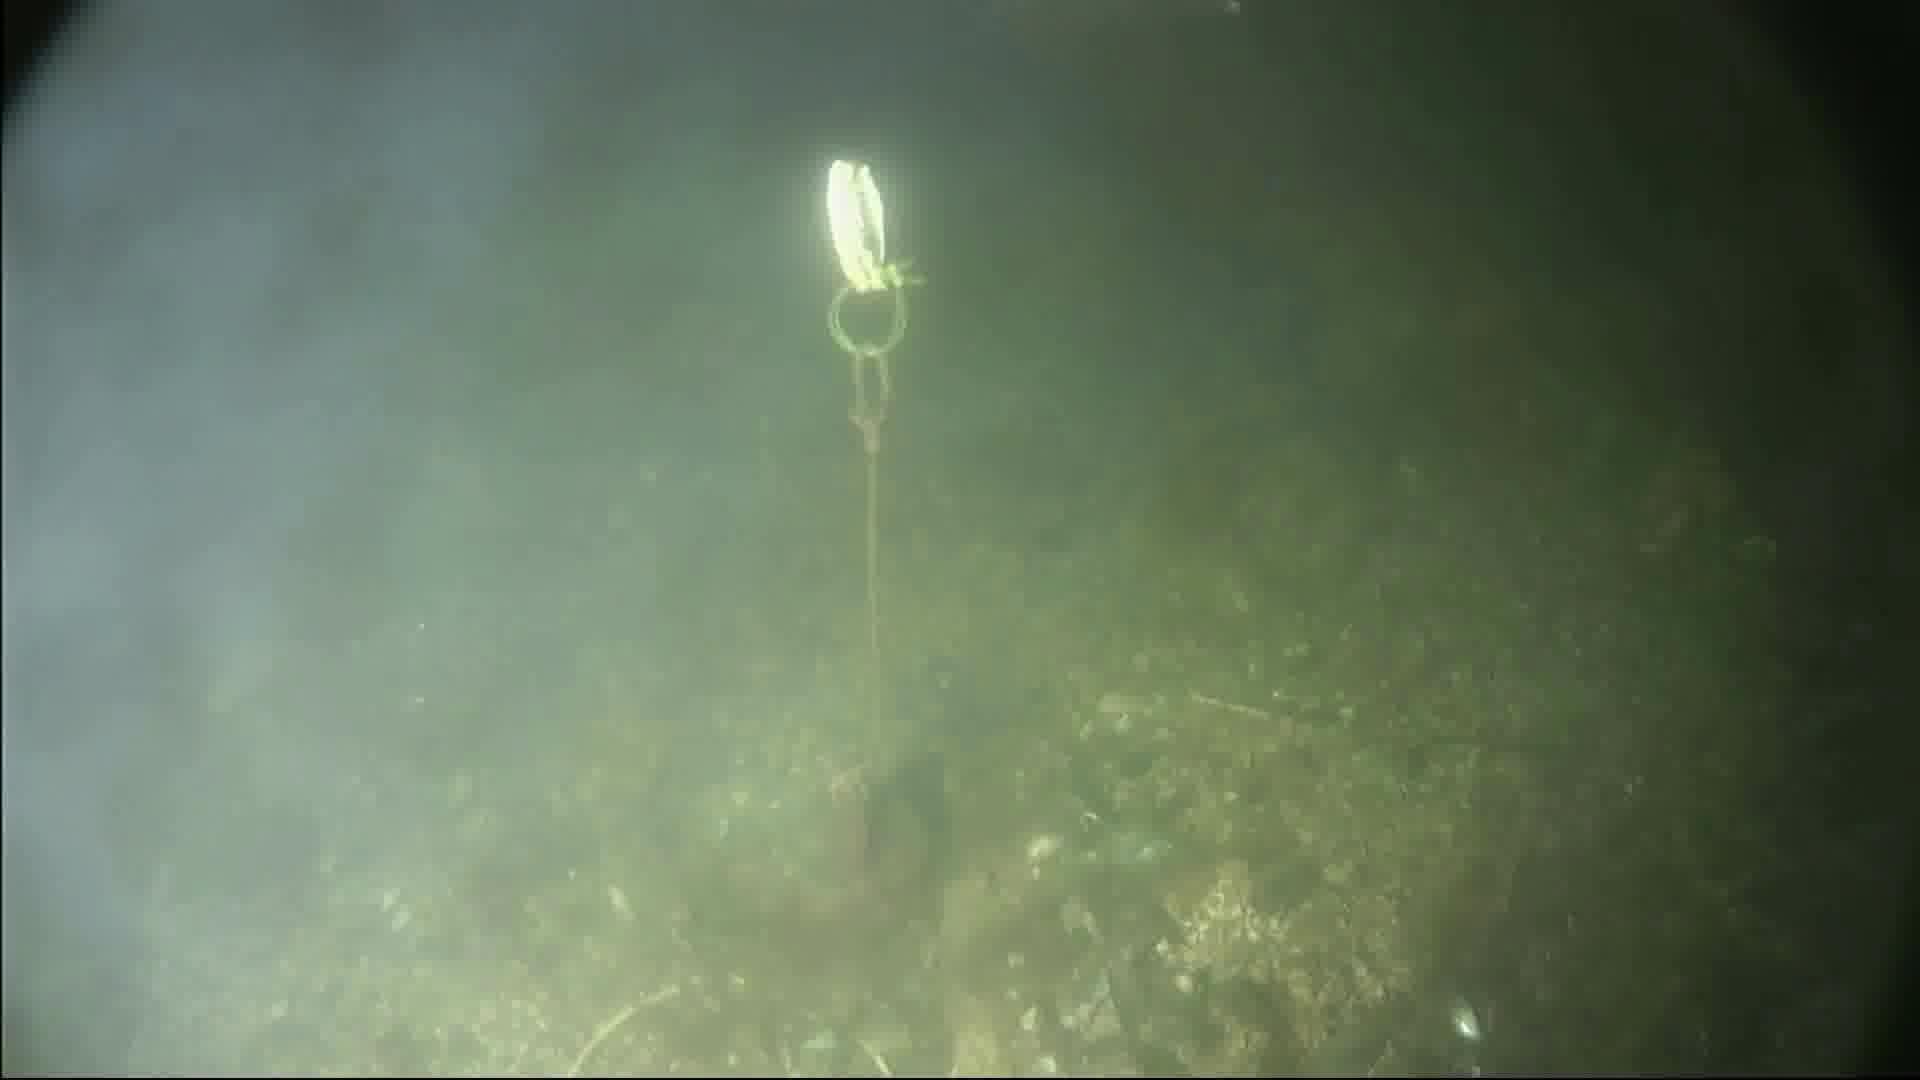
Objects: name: crab